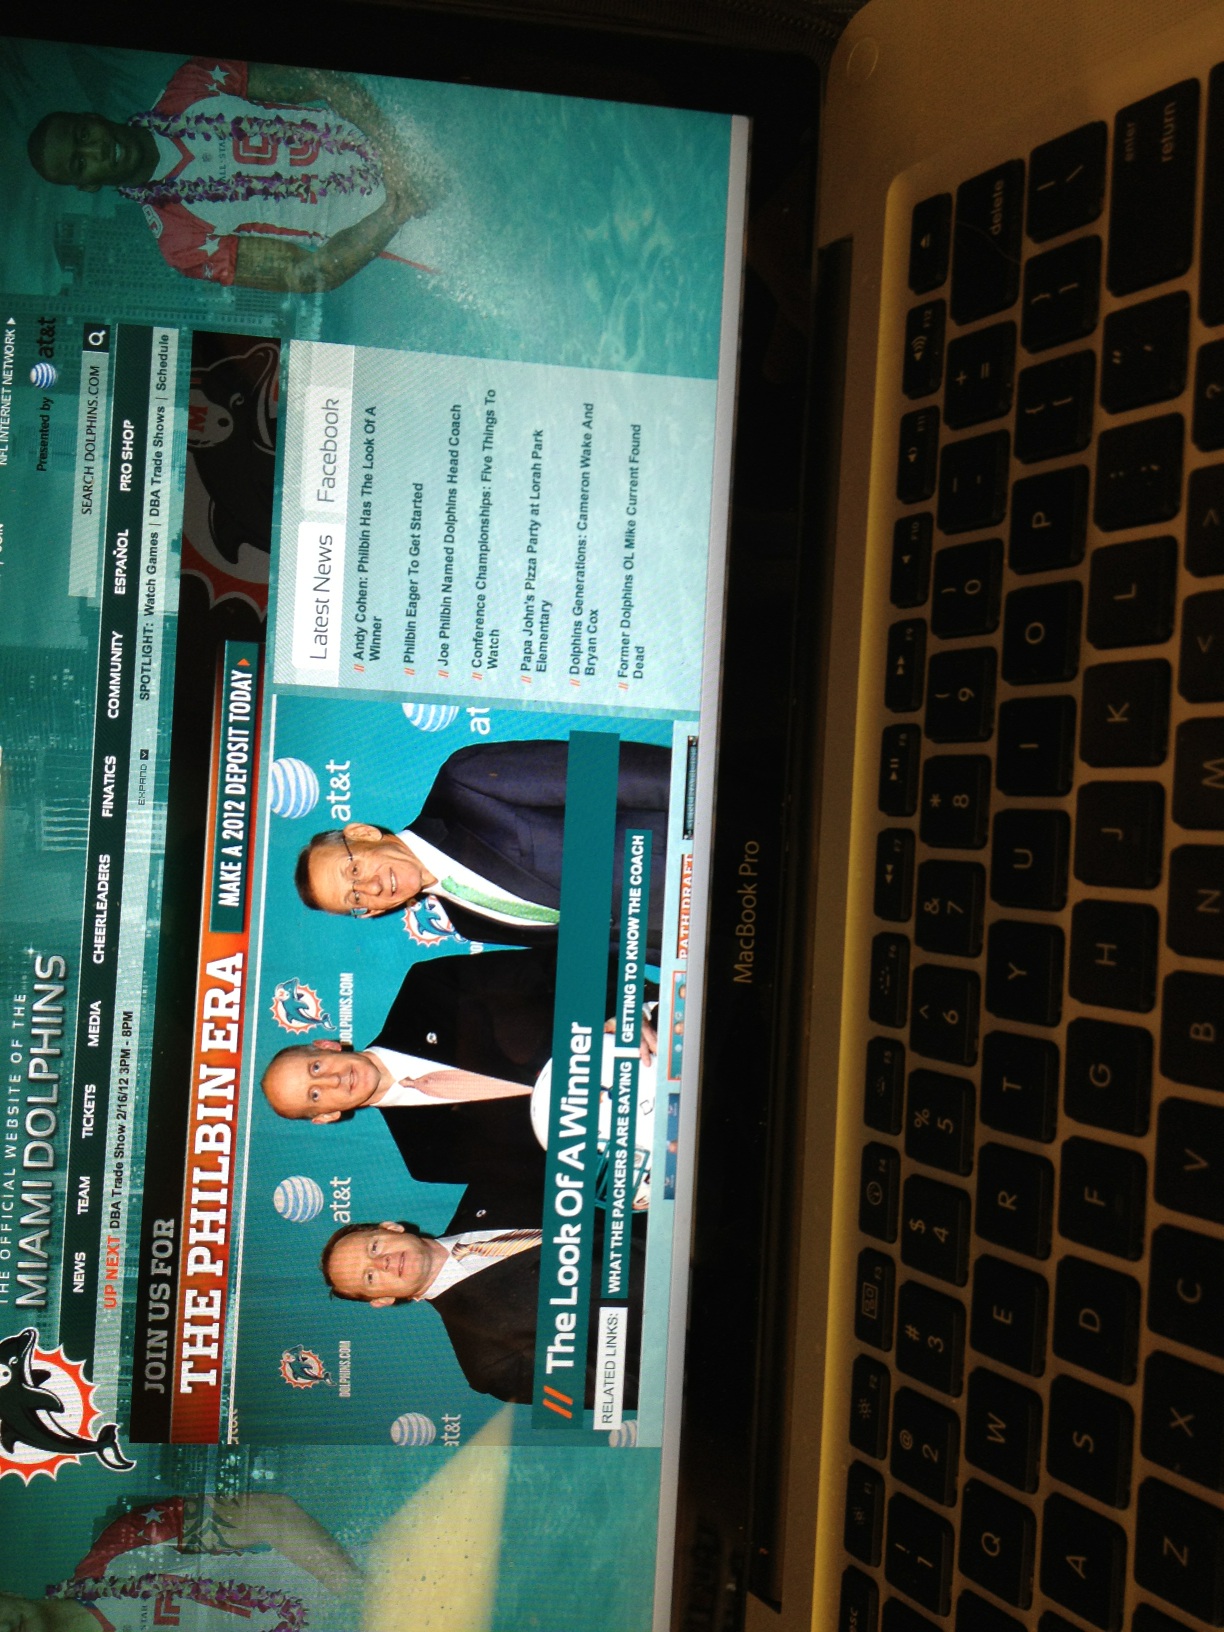Question: What team logo is this?
Answer: miami dolphins